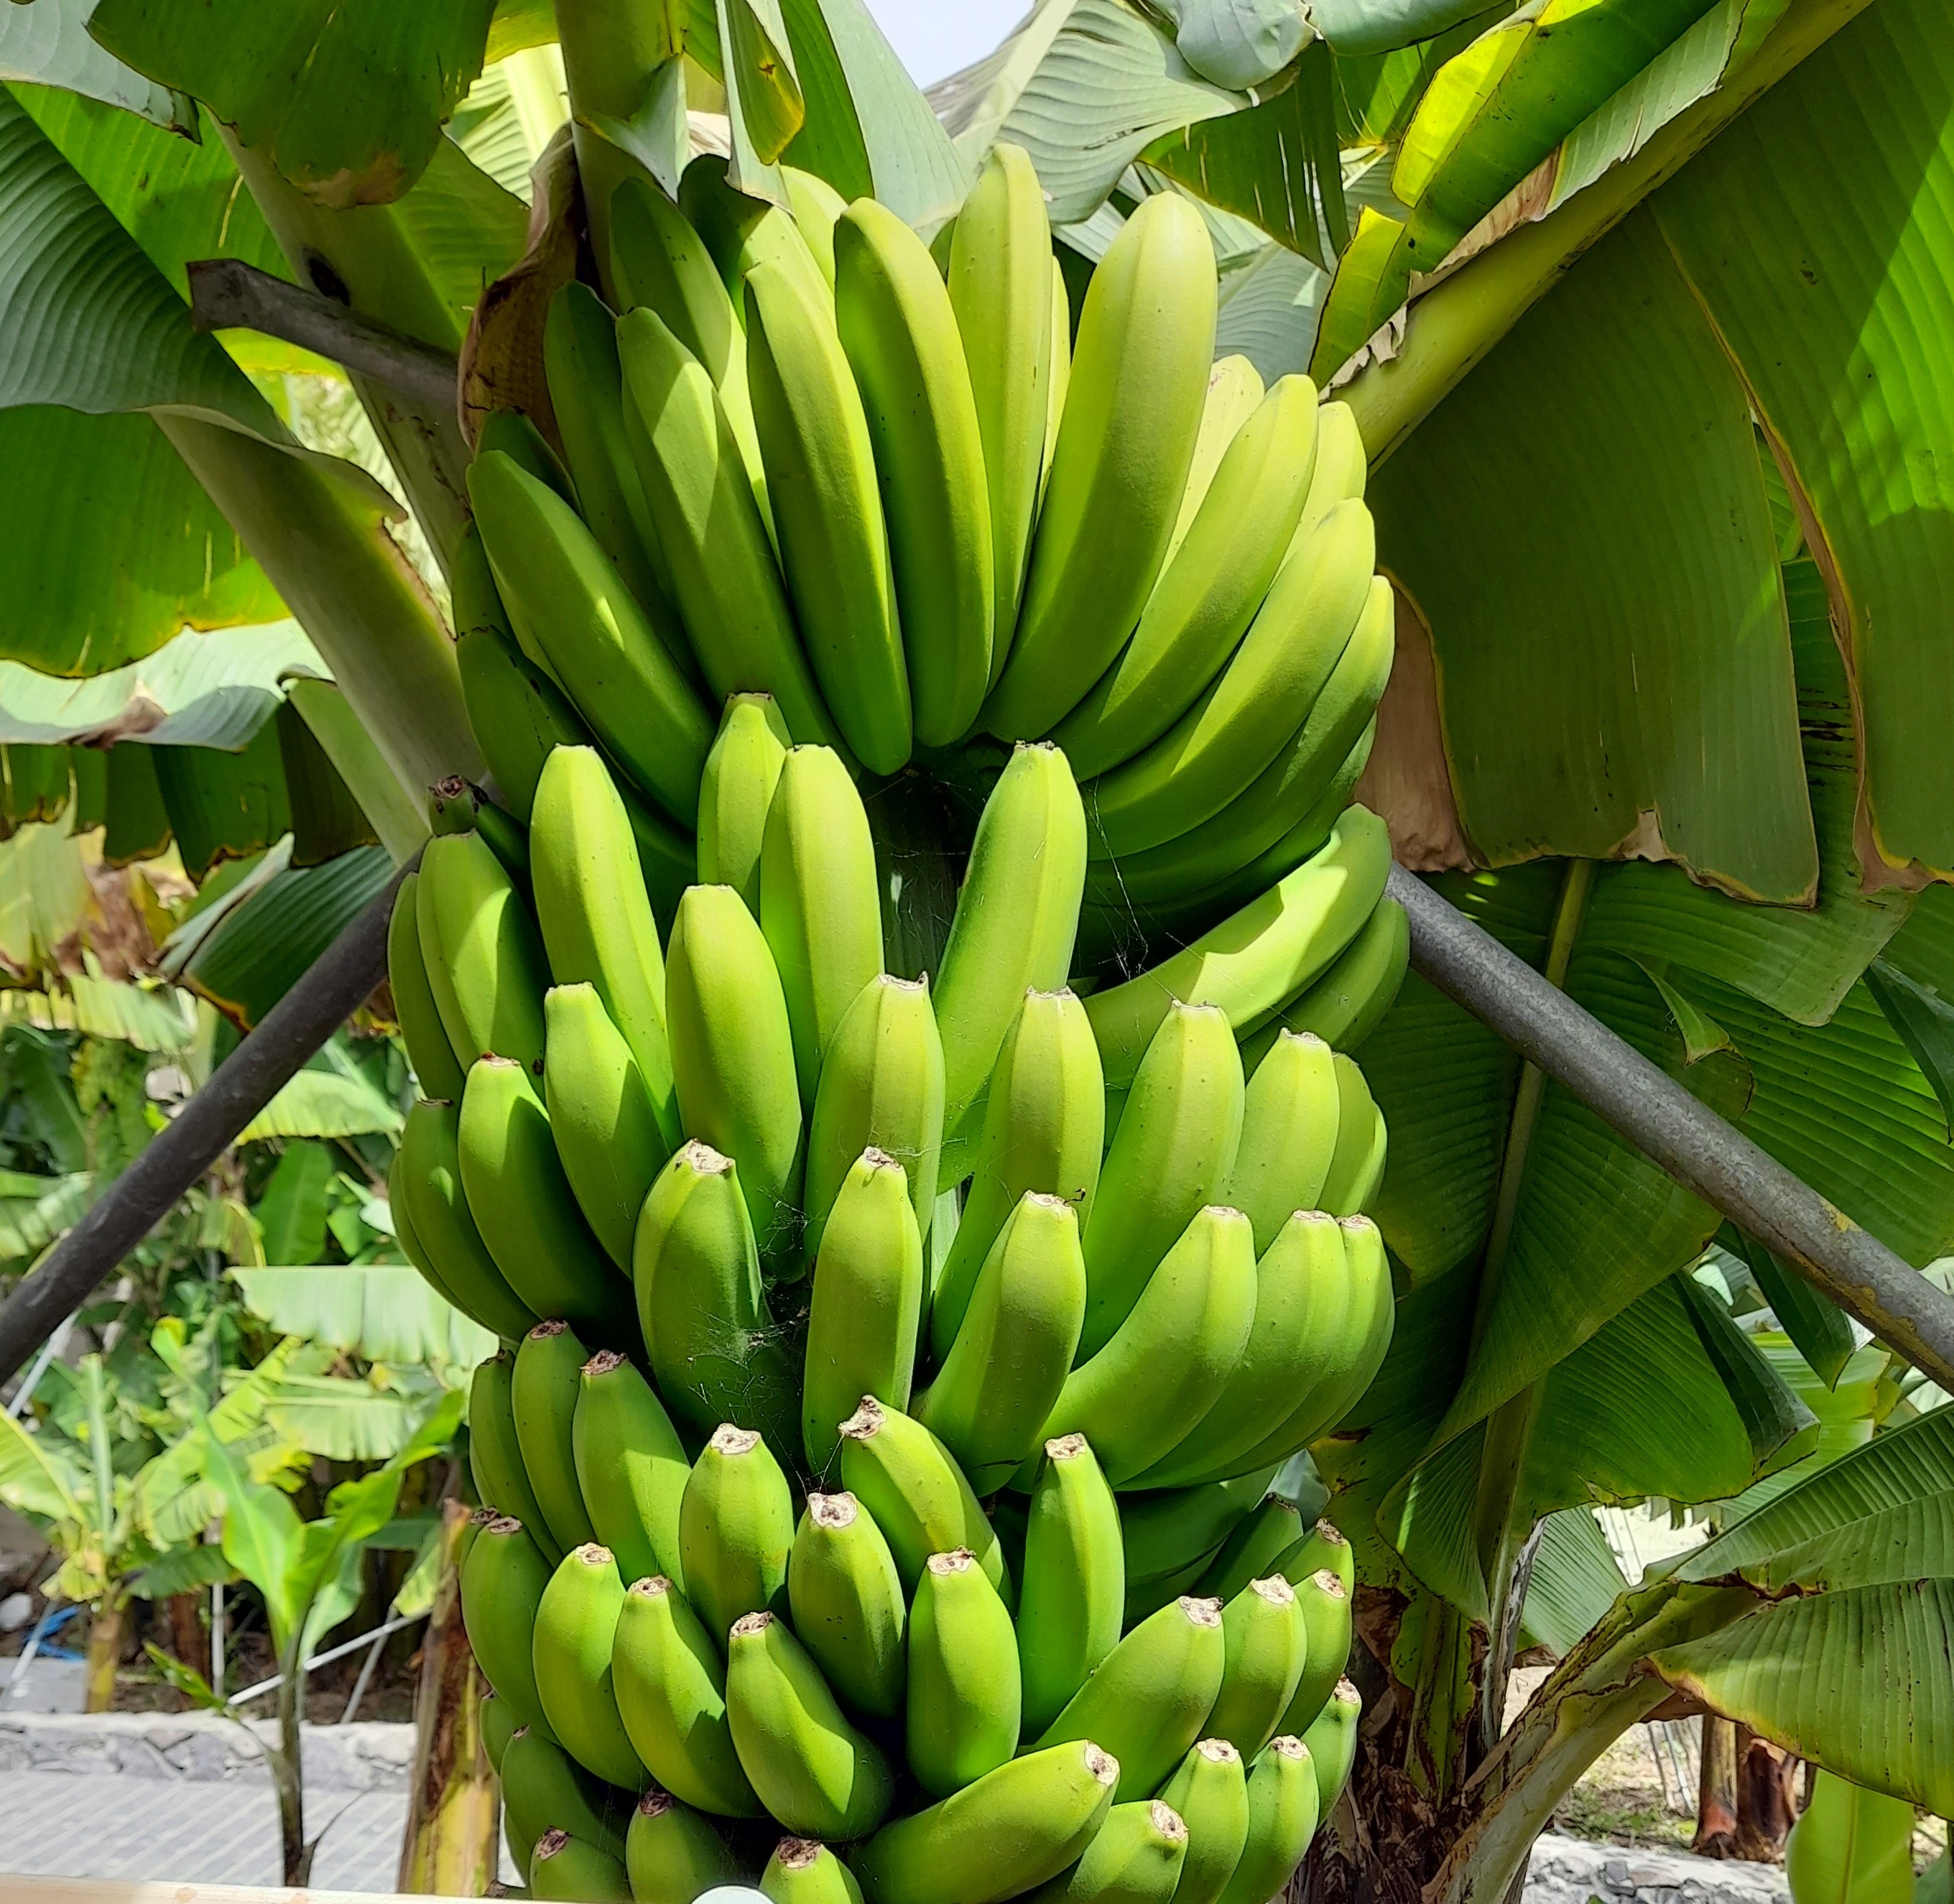
Label: Cut